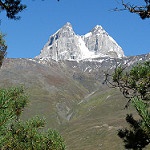
Label: mountain